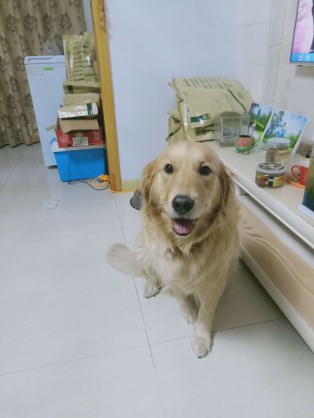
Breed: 5355-n000126-golden_retriever